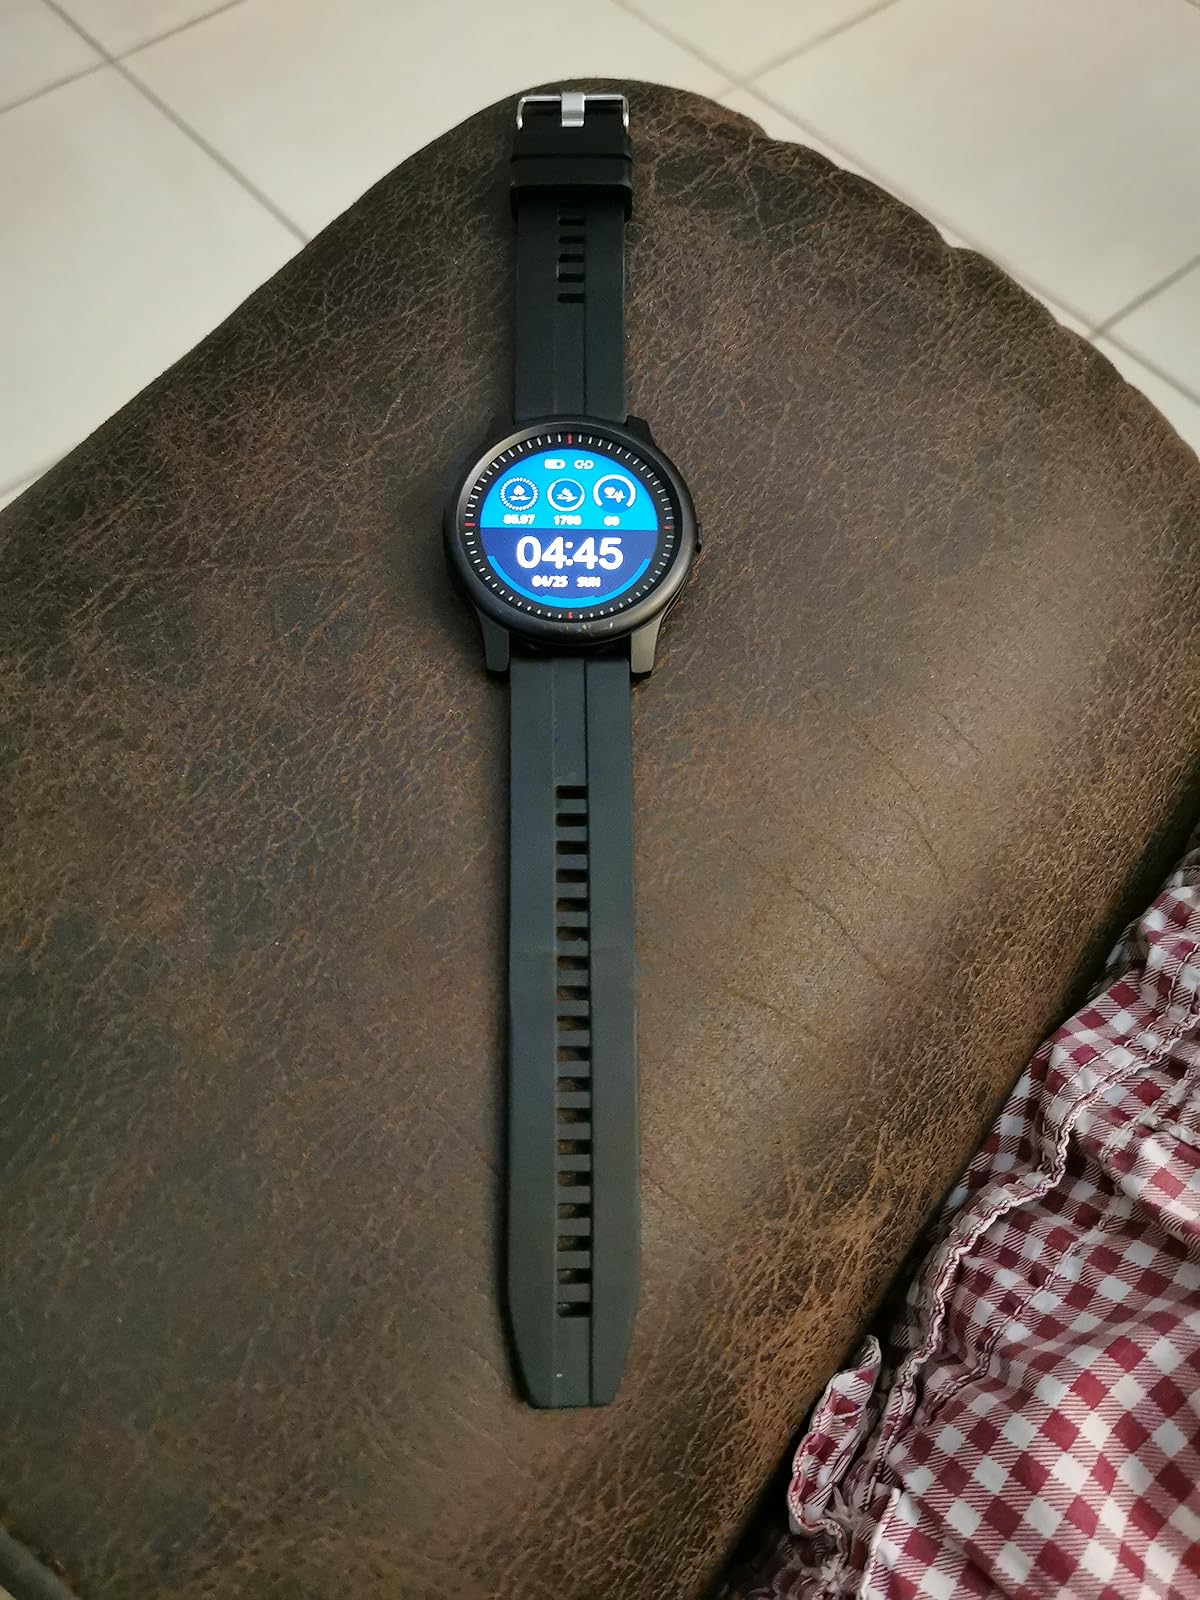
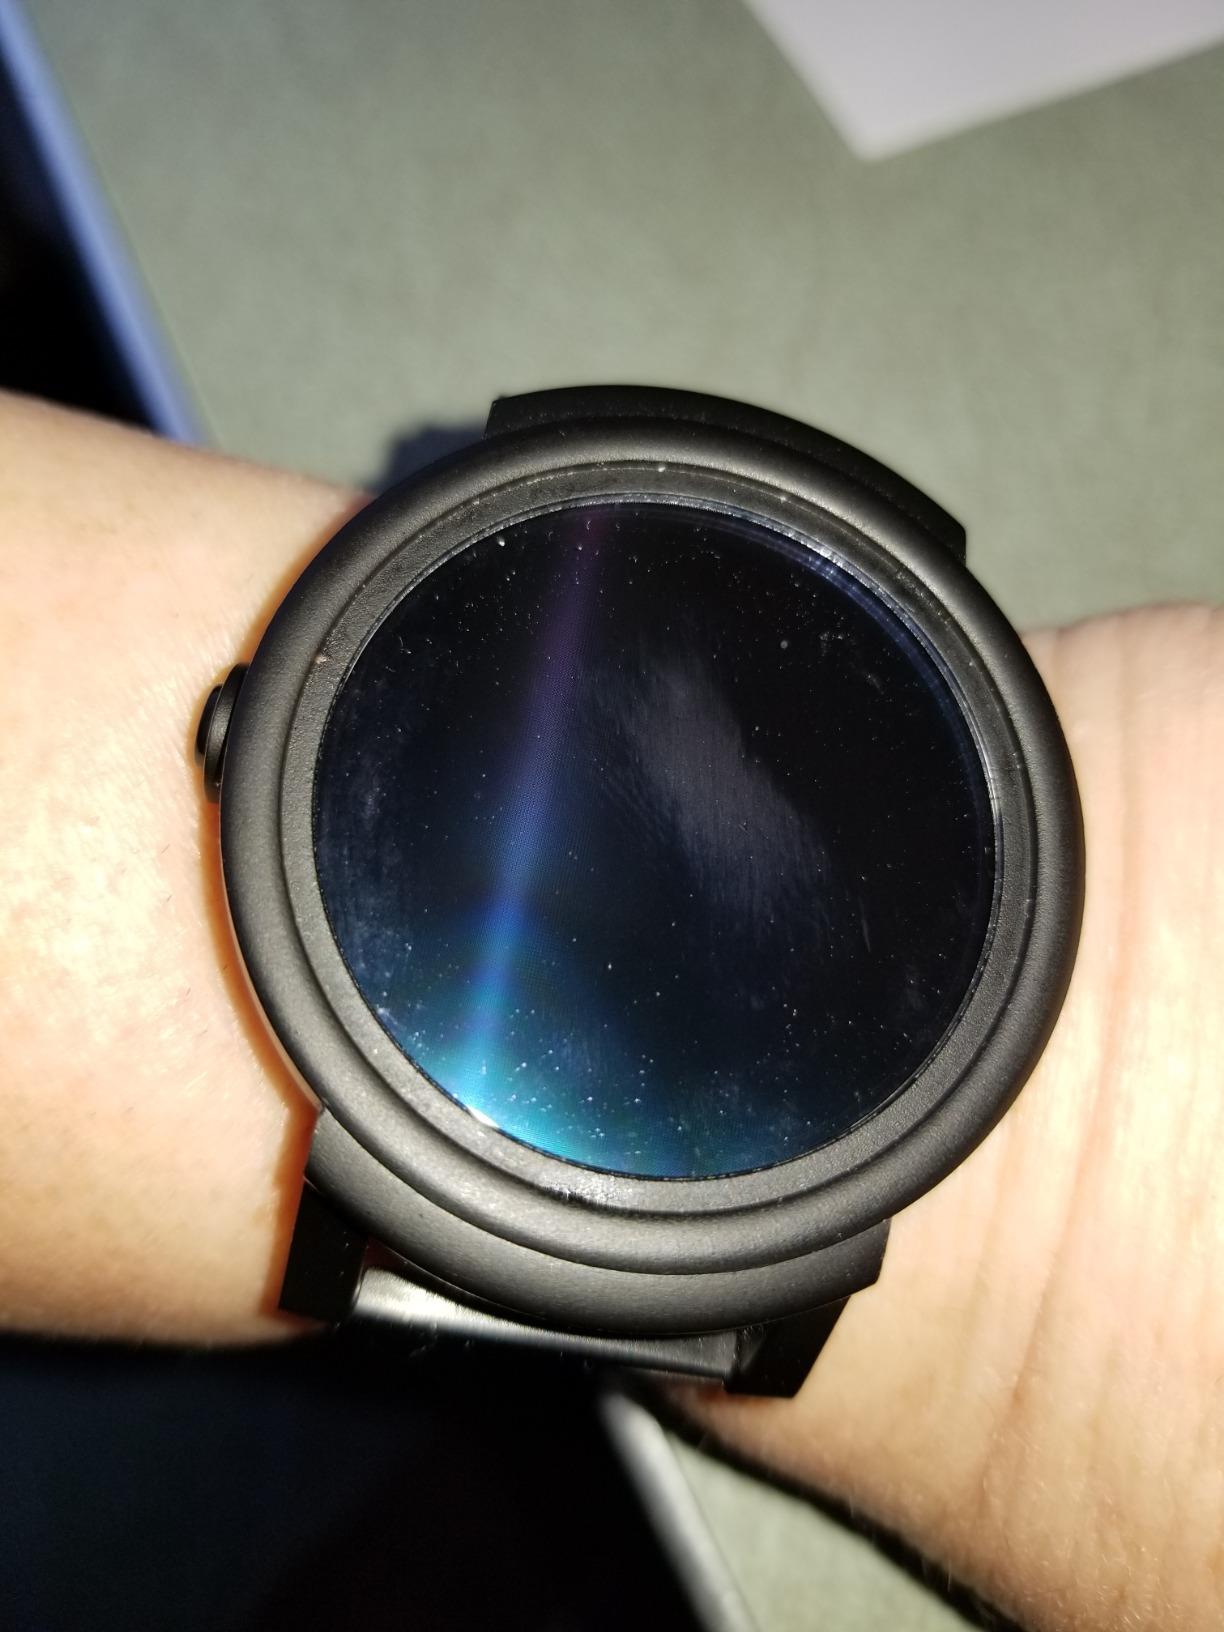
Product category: smartwatch
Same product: no